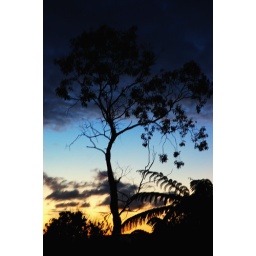
Up the top of a hill by the water towers after i went bush!